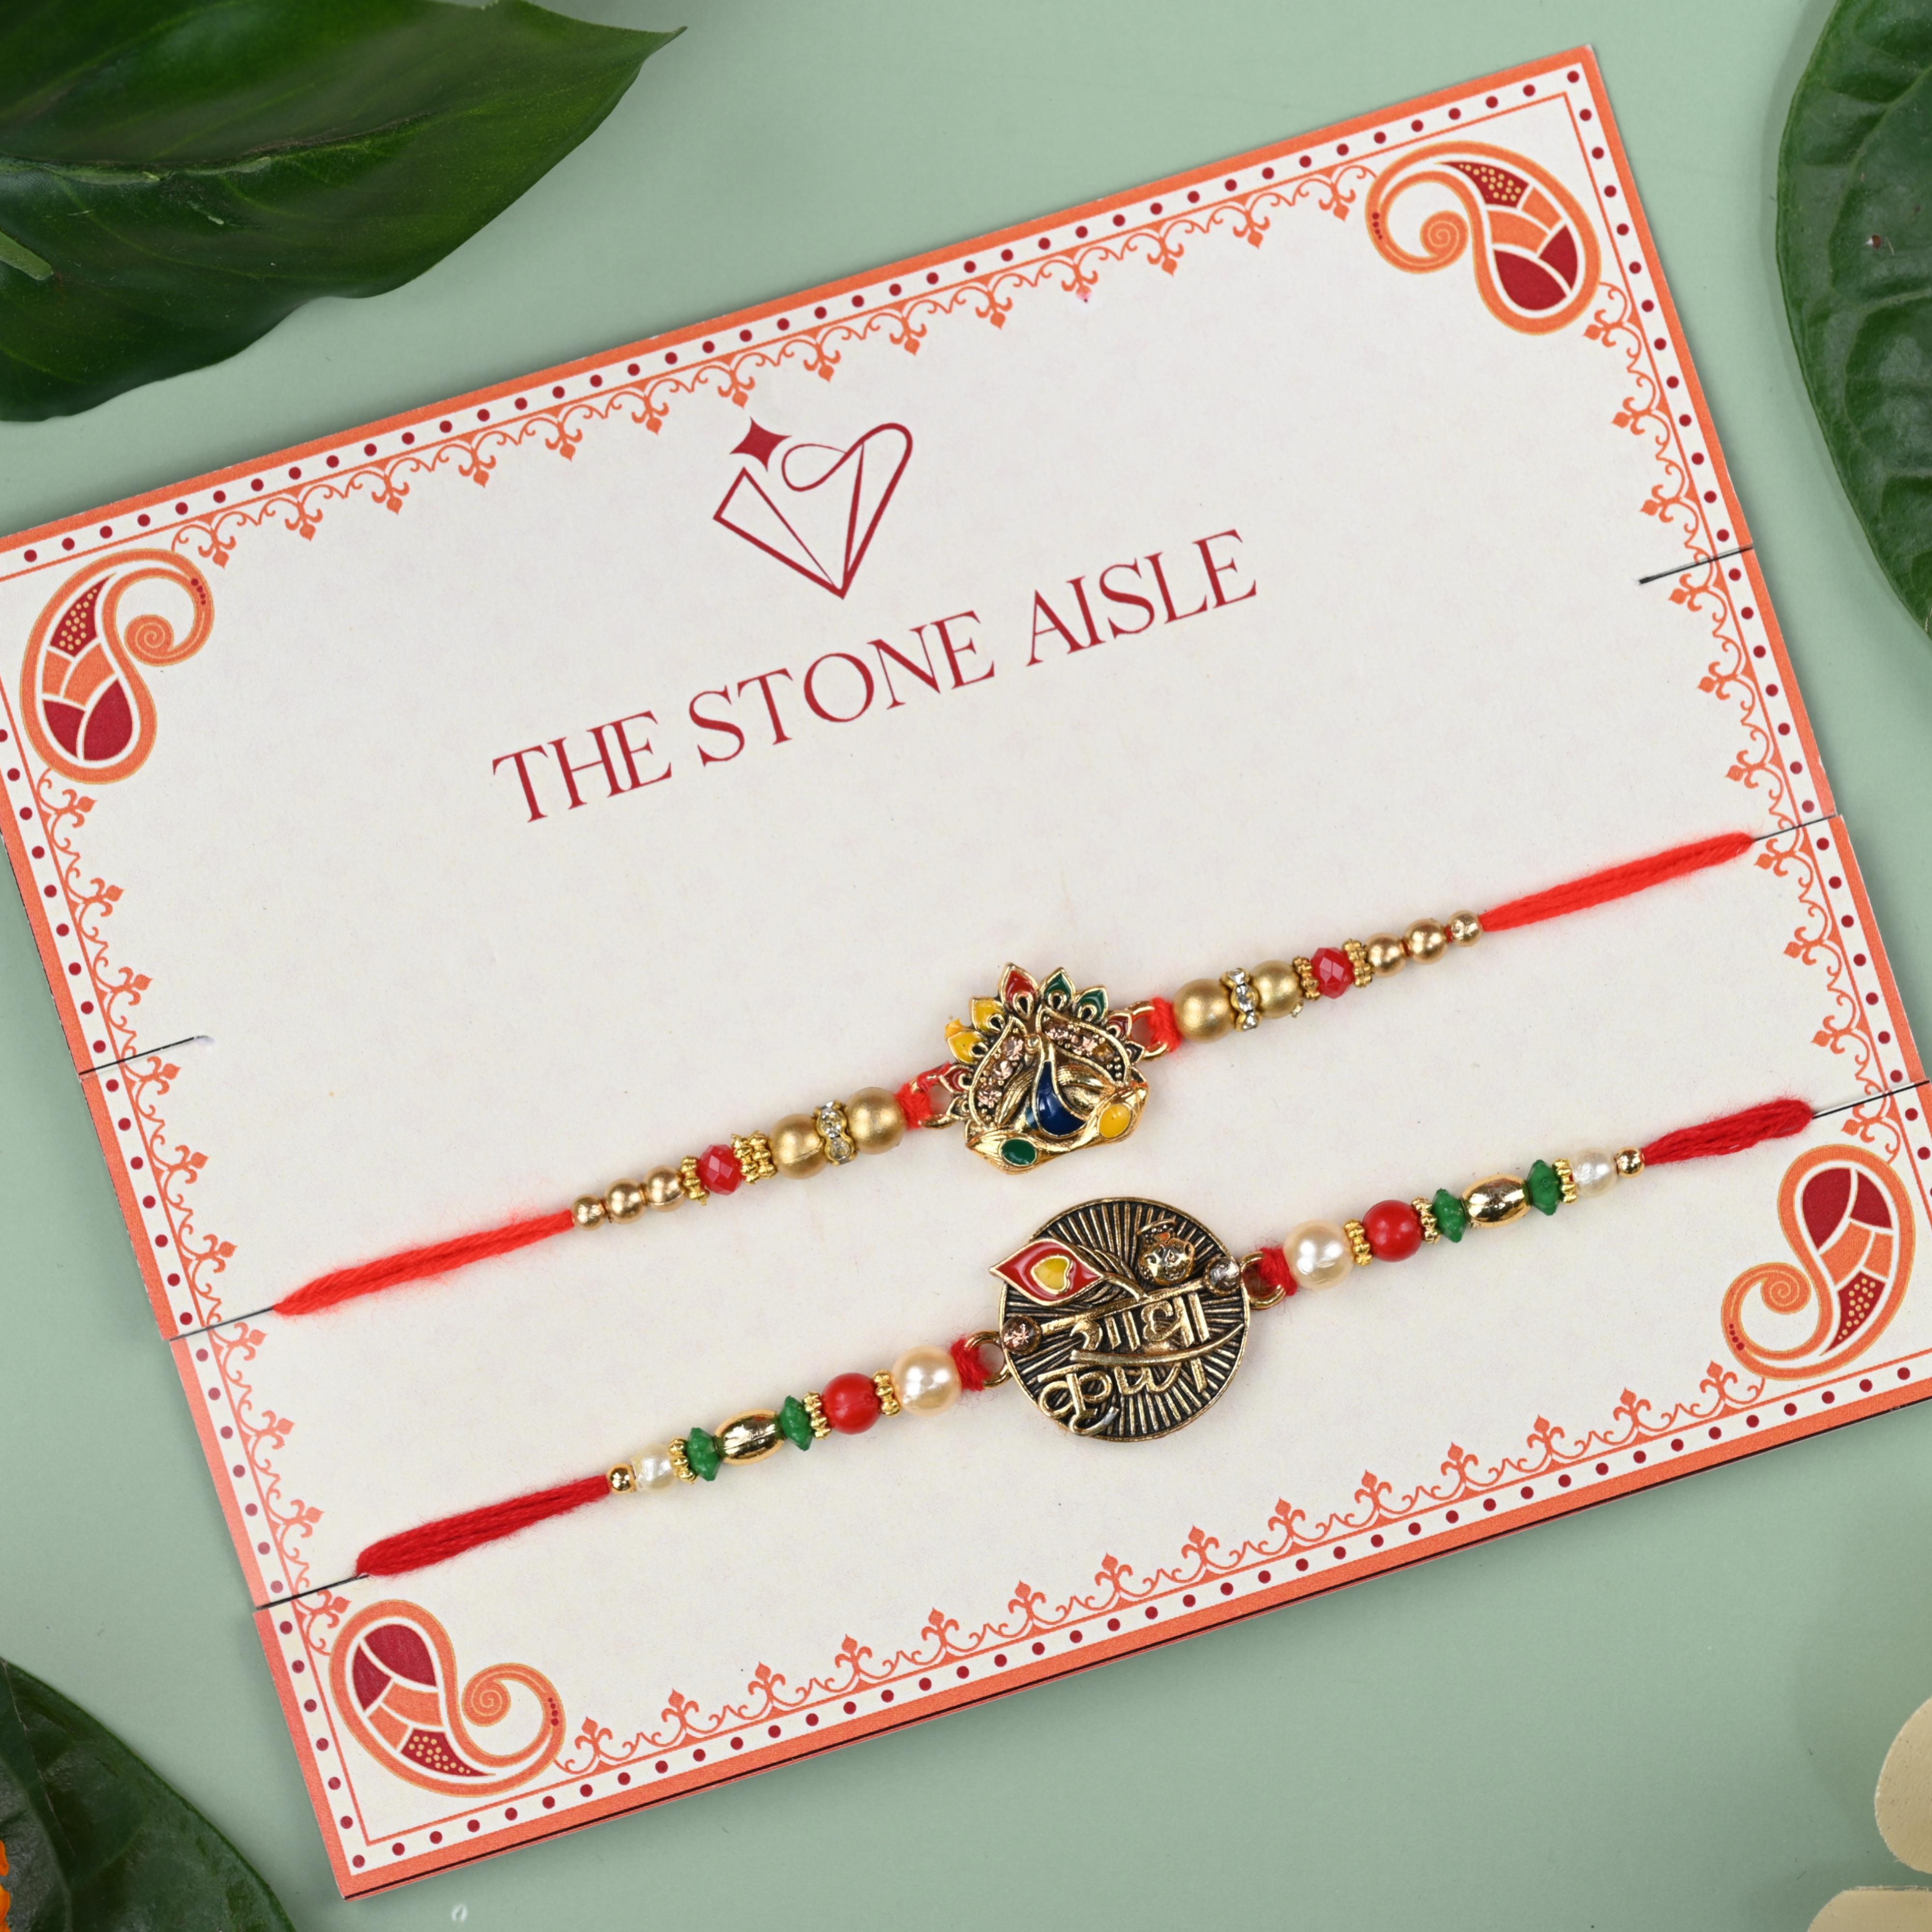
The Stone Aisle Set of 2 Divine Peacock and Radha-Krishna Rakhis for Raksha Bandhan - Handcrafted Traditional Rakhi with Red Threads and Beads
Type: Rakhis
Brand: The Stone Aisle
Price: Rs. 179
Celebrate the sacred festival of Raksha Bandhan with our Set of 2 Divine Peacock and Radha-Krishna Rakhis. Each Rakhi in this set is meticulously crafted with high-quality red threads and adorned with vibrant beads and intricate detailing. The central motifs of a Peacock and Radha-Krishna on each Rakhi symbolize beauty, love, and devotion, making these Rakhis a perfect representation of the bond between brothers and sisters. These Rakhis are not only beautiful but also durable and comfortable to wear, thanks to the premium materials used in their creation. The intricate designs and colorful embellishments reflect the rich cultural heritage and traditional craftsmanship.Celebrate the sacred festival of Raksha Bandhan with our Set of 2 Divine Peacock and Radha-Krishna Rakhis. Each Rakhi in this set is meticulously crafted with high-quality red threads and adorned with vibrant beads and intricate detailing. The central motifs of a Peacock and Radha-Krishna on each Rakhi symbolize beauty, love, and devotion, making these Rakhis a perfect representation of the bond between brothers and sisters. These Rakhis are not only beautiful but also durable and comfortable to wear, thanks to the premium materials used in their creation. The intricate designs and colorful embellishments reflect the rich cultural heritage and traditional craftsmanship.Celebrate the sacred festival of Raksha Bandhan with our Set of 2 Divine Peacock and Radha-Krishna Rakhis. Each Rakhi in this set is meticulously crafted with high-quality red threads and adorned with vibrant beads and intricate detailing. The central motifs of a Peacock and Radha-Krishna on each Rakhi symbolize beauty, love, and devotion, making these Rakhis a perfect representation of the bond between brothers and sisters. These Rakhis are not only beautiful but also durable and comfortable to wear, thanks to the premium materials used in their creation. The intricate designs and colorful embellishments reflect the rich cultural heritage and traditional craftsmanship.Celebrate the sacred festival of Raksha Bandhan with our Set of 2 Divine Peacock and Radha-Krishna Rakhis. Each Rakhi in this set is meticulously crafted with high-quality red threads and adorned with vibrant beads and intricate detailing. The central motifs of a Peacock and Radha-Krishna on each Rakhi symbolize beauty, love, and devotion, making these Rakhis a perfect representation of the bond between brothers and sisters. These Rakhis are not only beautiful but also durable and comfortable to wear, thanks to the premium materials used in their creation. The intricate designs and colorful embellishments reflect the rich cultural heritage and traditional craftsmanship. Celebrate the sacred festival of Raksha Bandhan with our Set of 2 Divine Peacock and Radha-Krishna Rakhis. Each Rakhi in this set is meticulously crafted with high-quality red threads and adorned with vibrant beads and intricate detailing. The central motifs of a Peacock and Radha-Krishna on each Rakhi symbolize beauty, love, and devotion, making these Rakhis a perfect representation of the bond between brothers and sisters. These Rakhis are not only beautiful but also durable and comfortable to wear, thanks to the premium materials used in their creation. The intricate designs and colorful embellishments reflect the rich cultural heritage and traditional craftsmanship.
Features: Divine Peacock and Radha-Krishna Design: This set includes two beautifully crafted Rakhis, each featuring a central motif of a Peacock and Radha-Krishna, symbolizing beauty, love, and devotion.,Premium Quality Materials: Made with high-quality red threads and adorned with durable beads, ensuring longevity and comfort for all-day wear.,Intricate Handcrafted Details: Each Rakhi showcases intricate designs with colorful beads and embellishments, reflecting traditional craftsmanship.,Perfect for Raksha Bandhan: Ideal for sisters to tie on their brothers' wrists, representing the sacred bond of protection and love during Raksha Bandhan.,Gift-Ready Packaging: Comes in elegant packaging, ready to be gifted, making it an excellent choice for celebrating Raksha Bandhan.